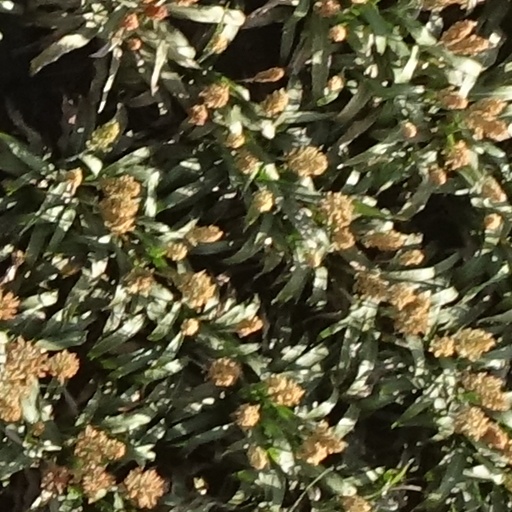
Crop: sorghum